Gebhard III (bishop of Constance)

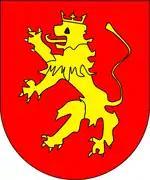
Coat-of-arms of Zahringen, house of Gebhard.

He was a son of Berthold II, Duke of Carinthia, and a brother of Berthold II, Duke of Swabia. For some time, he was provost of Kanten, then entered the Benedictine monastery in Hirschau and, on 22 December 1084, was consecrated Bishop of Constance by the cardinal-legate, Otto of Ostia, the future Urban II. The see of Constance was then occupied by the imperial anti-Bishop Otto I, who, though excommunicated and deposed by Pope Gregory VII in 1080, retained his see by force of arms. At an imperial synod held in Mainz, in April, 1085, Gebhard and 14 other German bishops who remained faithful to Gregory VII were deposed, and Otto I was declared the lawful Bishop of Constance. However, the latter died in the beginning of 1086, and Gebhard was able to take possession of his see. One of his first acts as bishop was the reform of the Benedictine monastery of Petershausen near Constance, which he recruited with monks from Hirschau. In 1089, he consecrated the new cathedral of Constance, to replace the old one which had fallen into ruins in 1052.